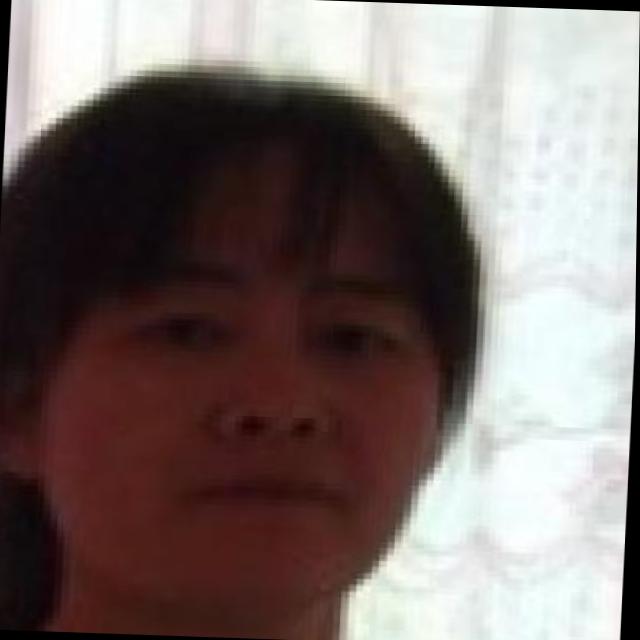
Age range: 21-44